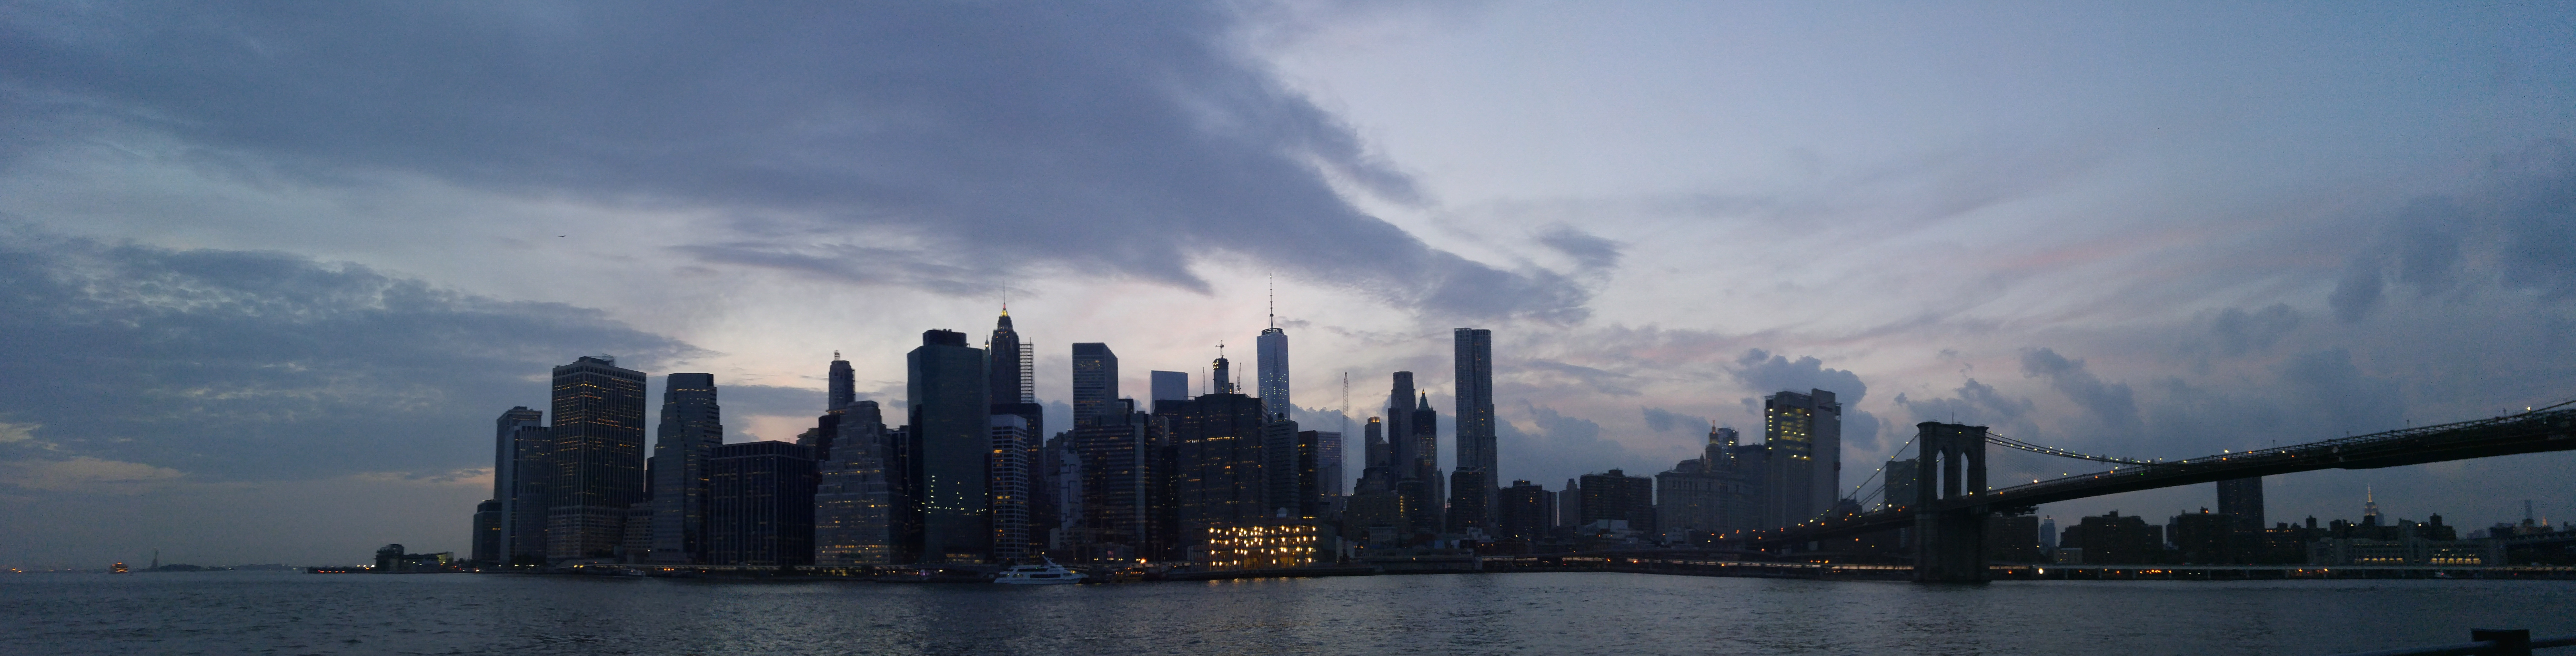
horizon, cloud, sky, skyline, morning, dawn, city, skyscraper, new york, manhattan, cityscape, panorama, dusk, panoramic, evening, reflection, nyc, weather, new york skyline, atmospheric phenomenon, human settlement, atmosphere of earth